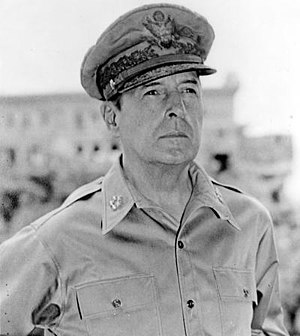
Douglas MacArthur
General Douglas MacArthur.
Douglas MacArthur, født i Little Rock, Arkansas, USA, død i Washington D.C., USA.